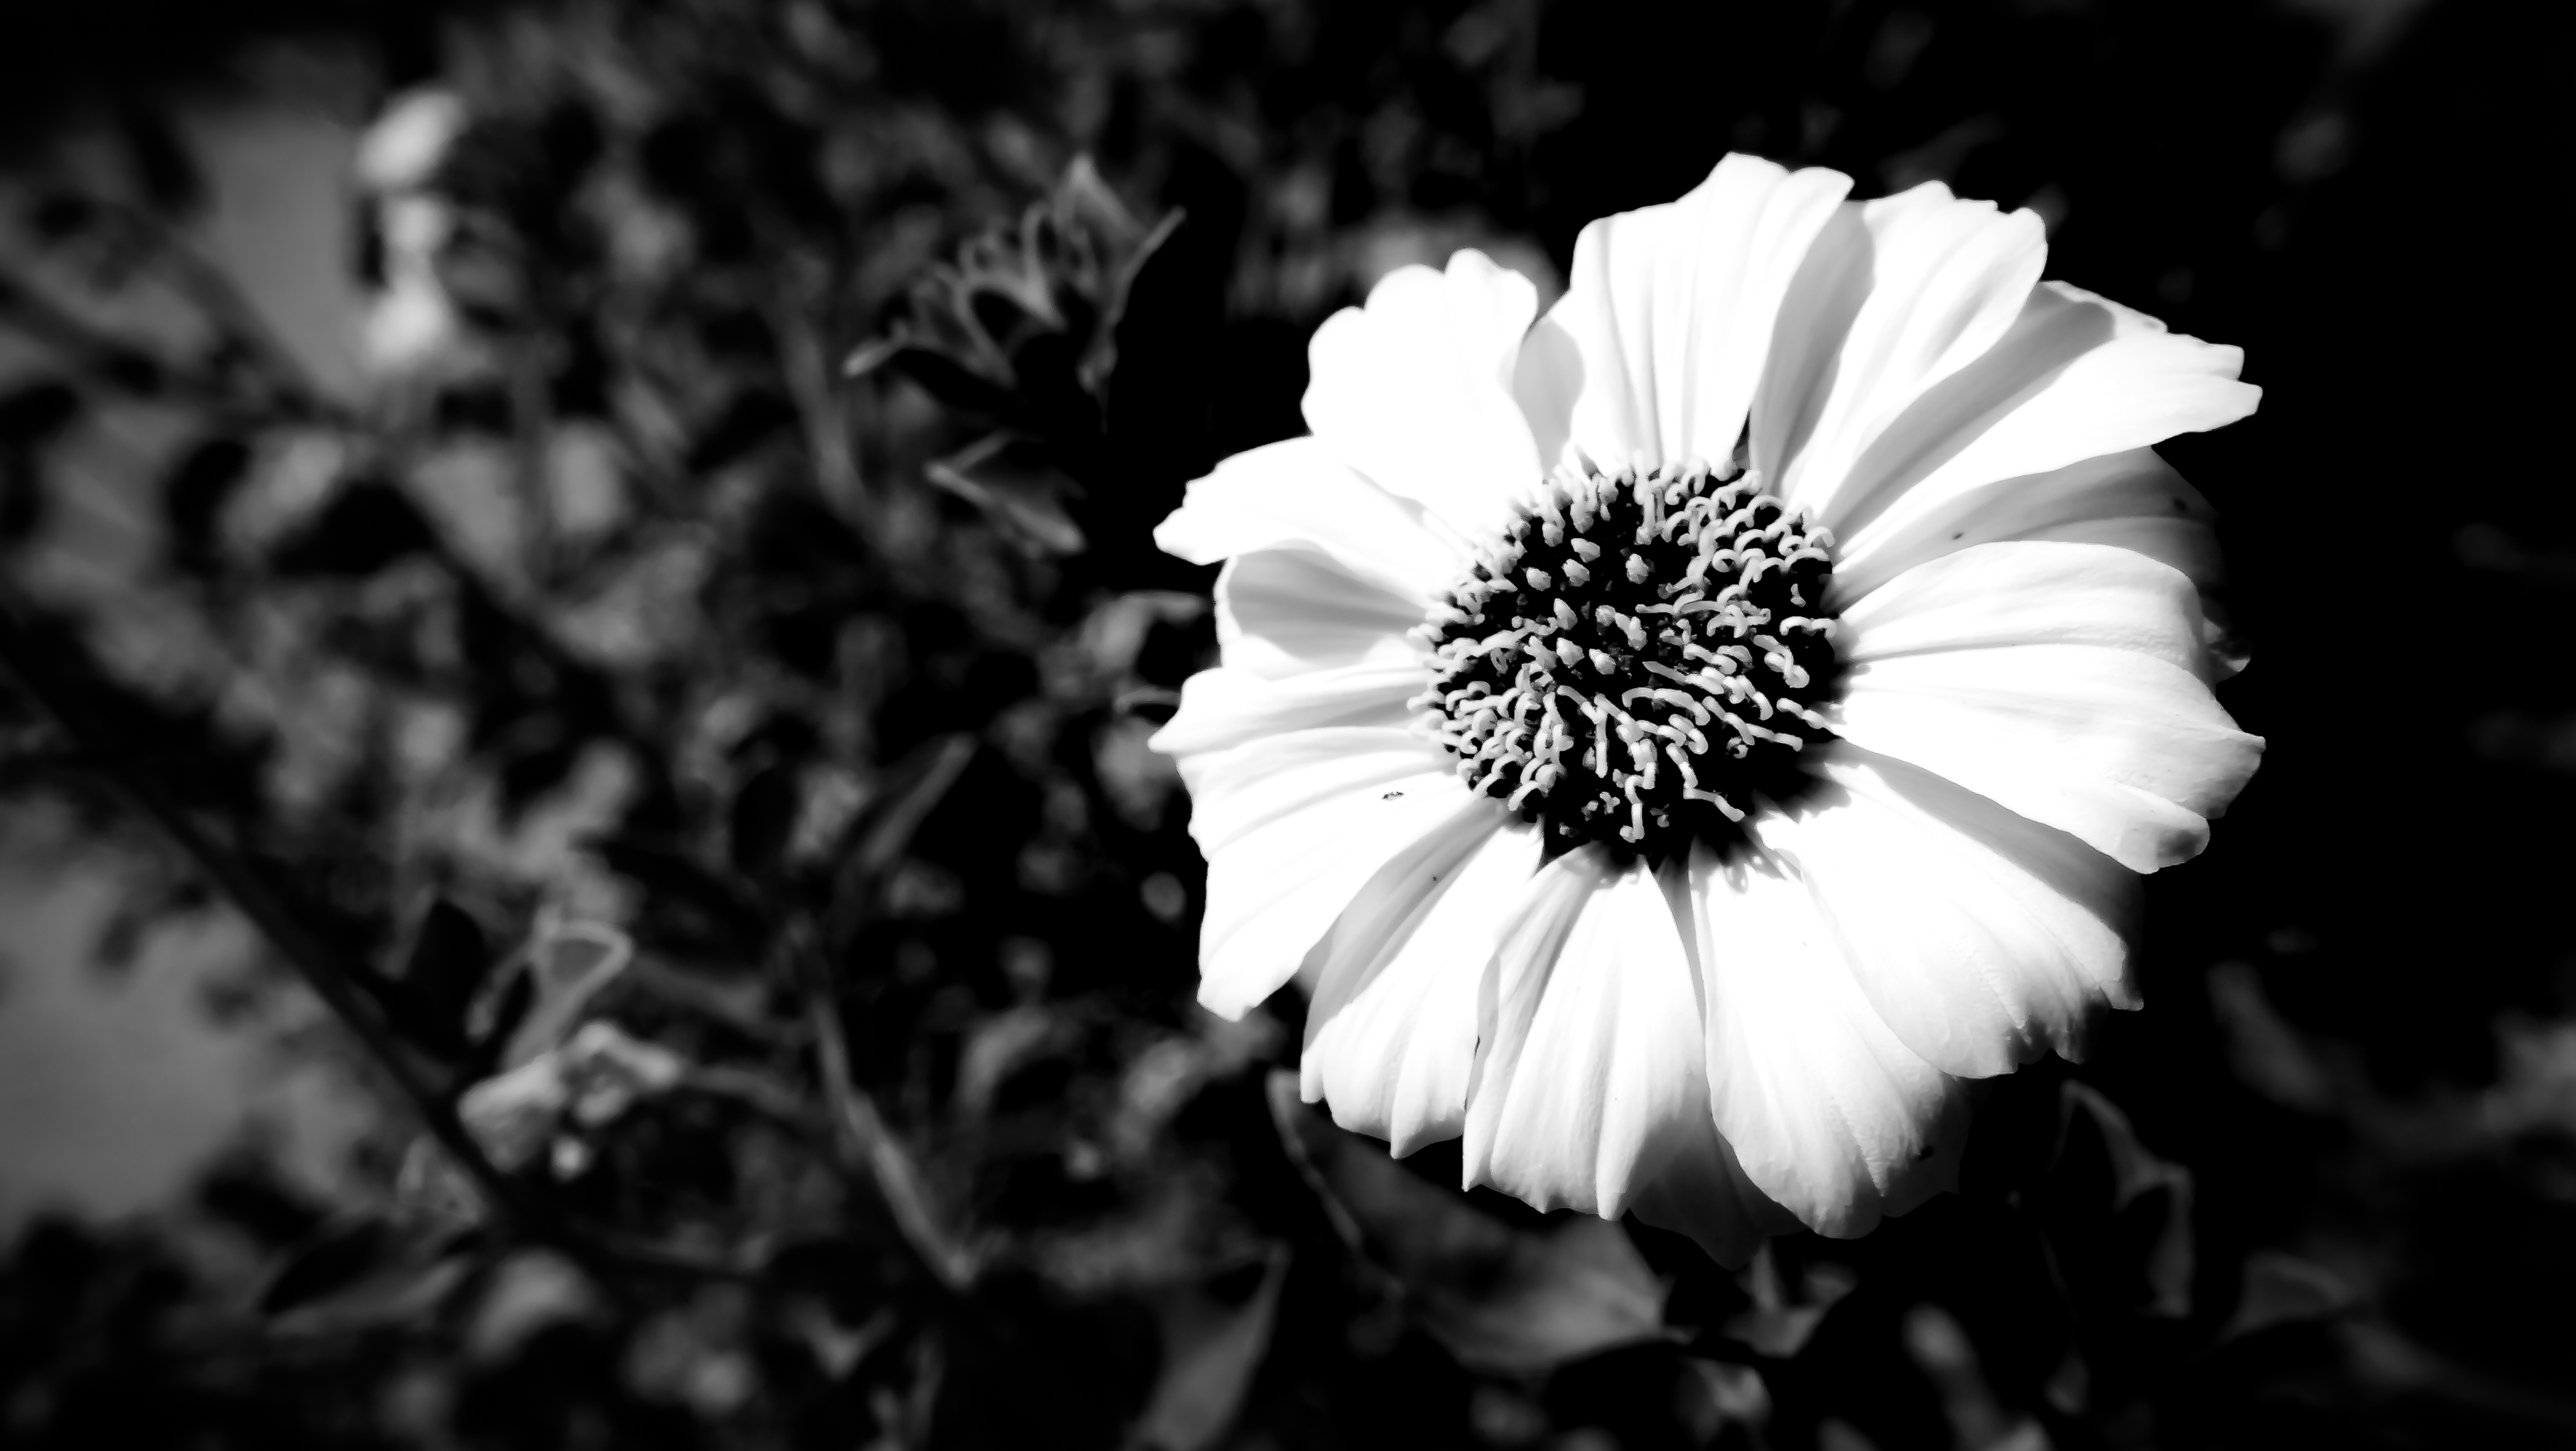
nature, blossom, light, bokeh, black and white, plant, white, field, photography, flower, petal, home, dark, daisy, pollen, macro, desktop, black, garden, monochrome, flora, close up, bw, focus, background, soft, depth, telephoto, macro photography, flowering plant, daisy family, oxeye daisy, monochrome photography, plant stem, land plant